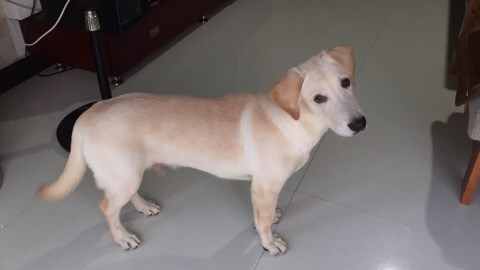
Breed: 3580-n000122-Labrador_retriever